Brown University

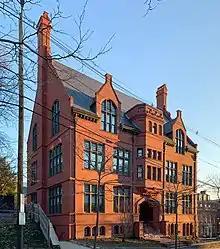
Pembroke Hall (1897) houses the administrative offices of the Pembroke Center for Teaching and Research on Women.

Brown's theatre and playwriting programs are among the best-regarded in the country. Six Brown graduates have received the Pulitzer Prize for Drama; Alfred Uhry '58, Lynn Nottage '86, Ayad Akhtar '93, Nilo Cruz '94, Quiara Alegría Hudes '04, and Jackie Sibblies Drury MFA '04. In "American Theater" magazine's 2009 ranking of the most-produced American plays, Brown graduates occupied four of the top five places—Peter Nachtrieb '97, Rachel Sheinkin '89, Sarah Ruhl '97, and Stephen Karam '02.